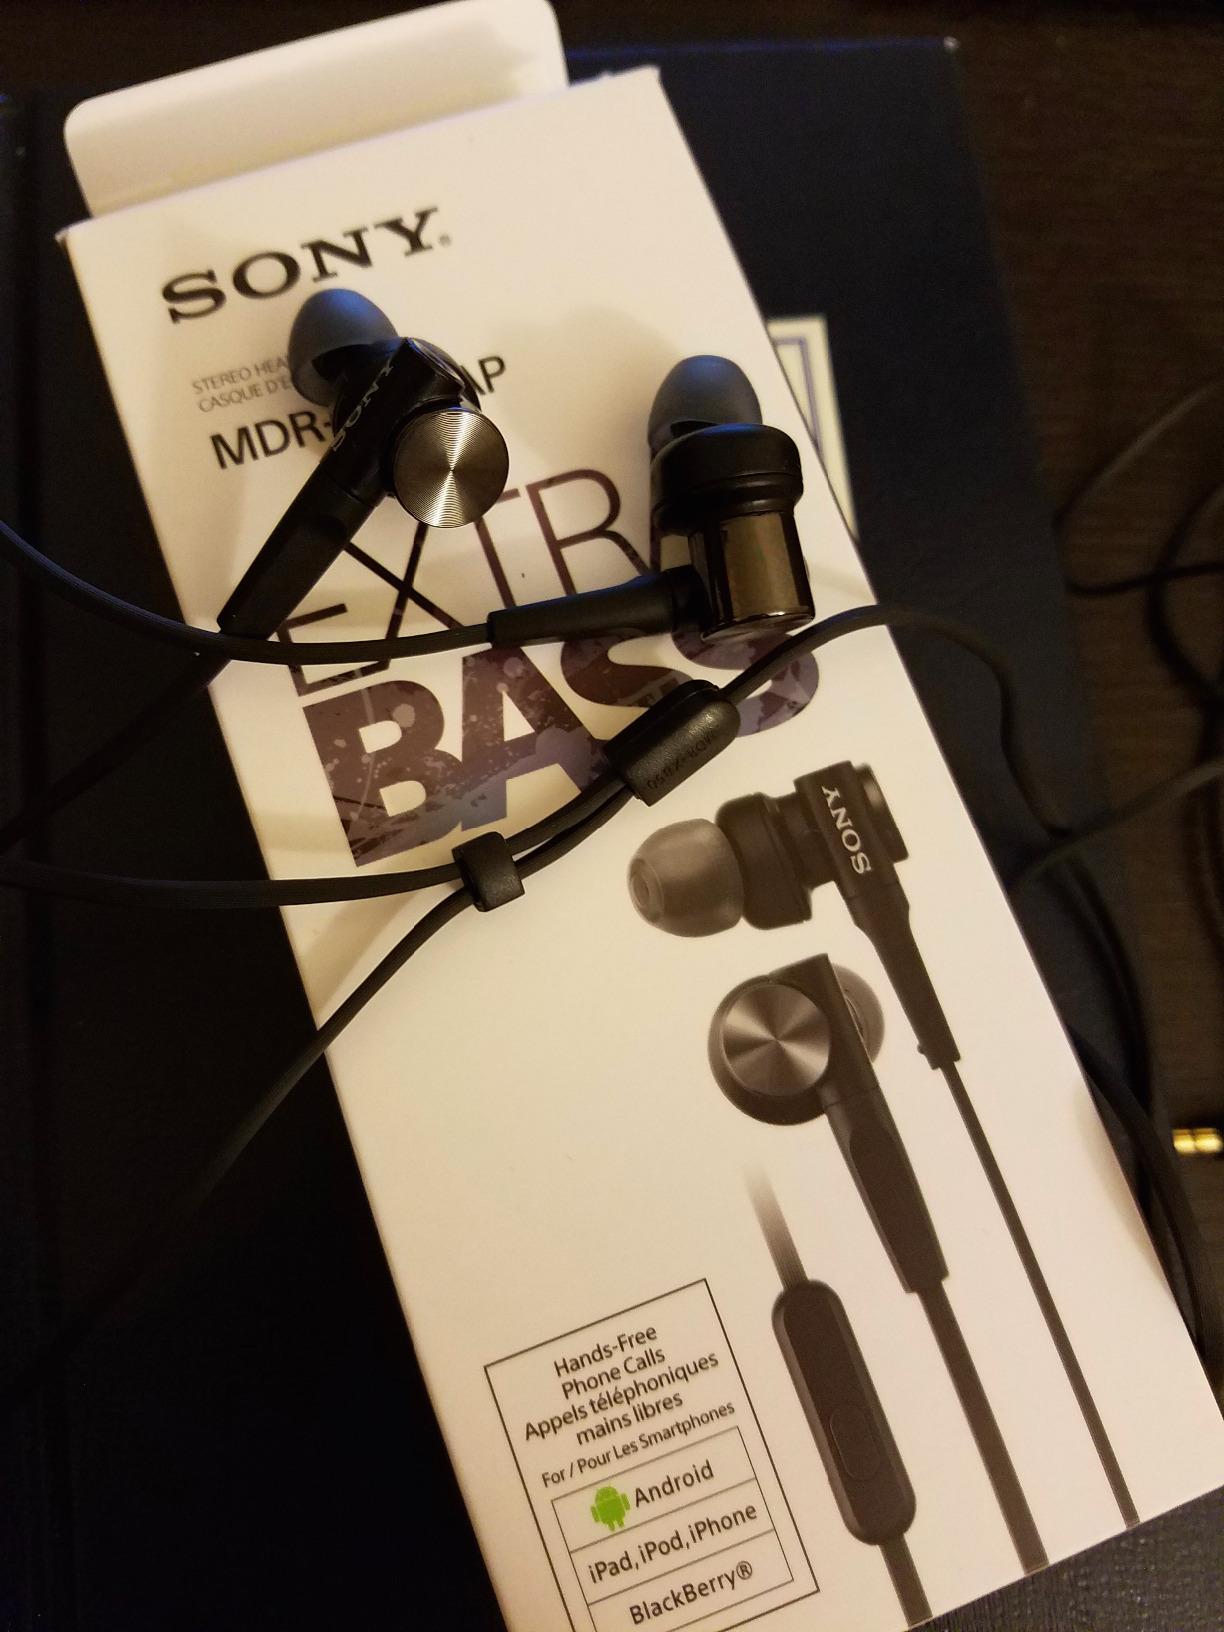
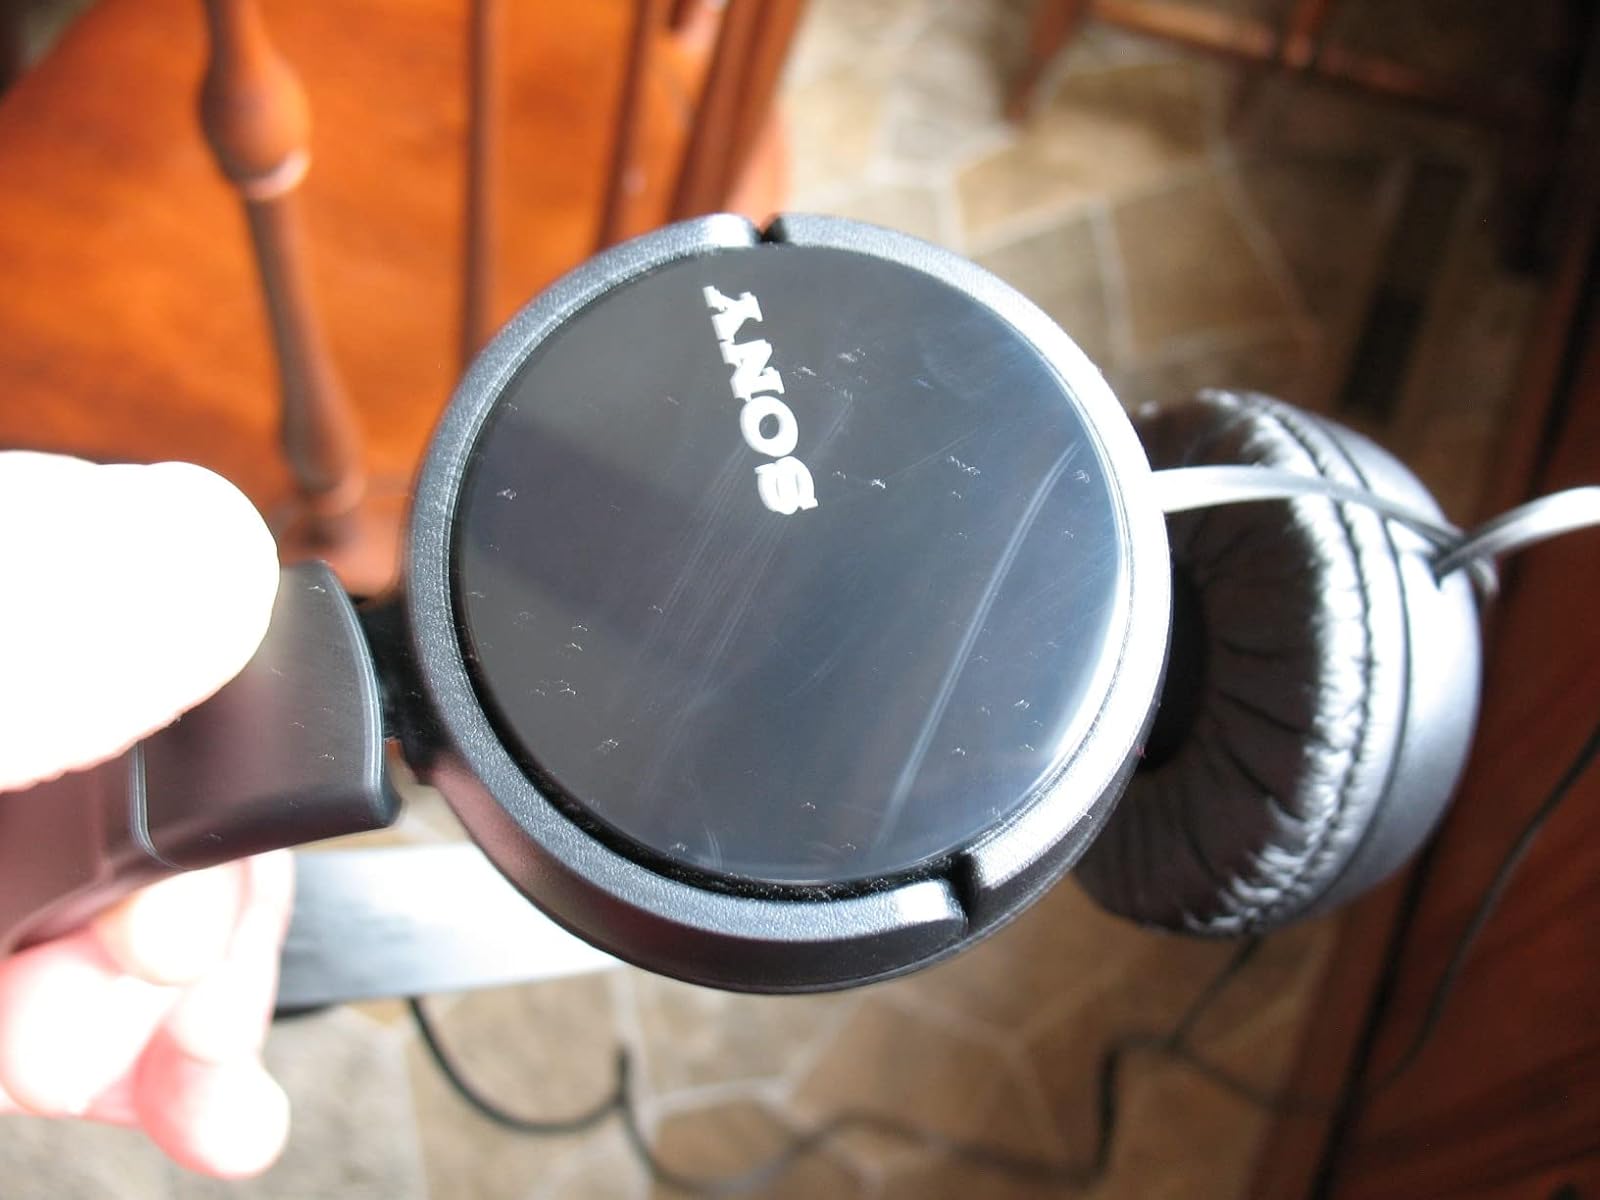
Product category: headphones
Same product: no